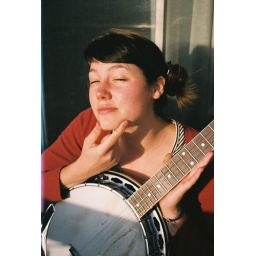
color play roll. shot on my canon slr. these photos are shot with my kitchen wall in mind.